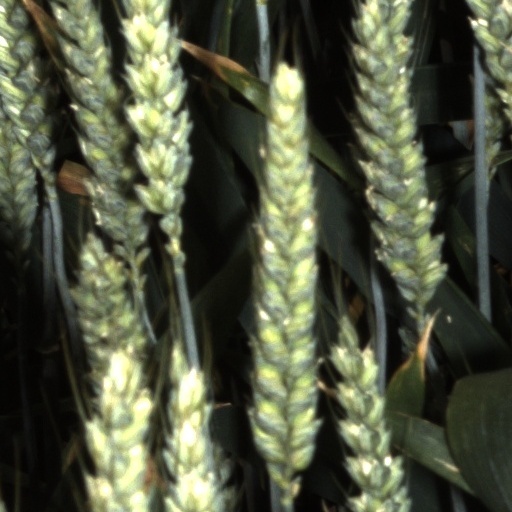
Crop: wheat